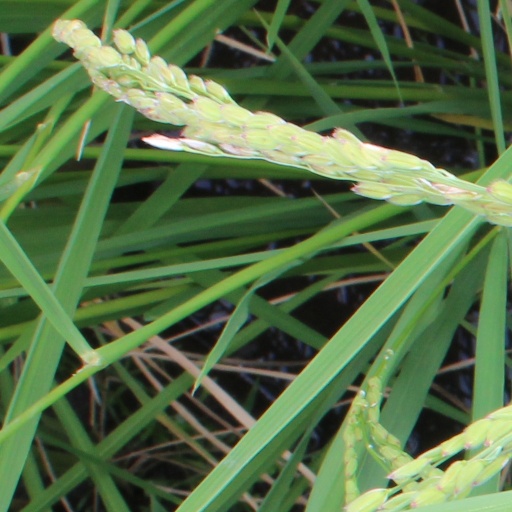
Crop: rice